Shoshone National Forest

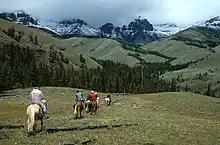
Horseback riding in Greybull Ranger District

For some visitors the greater solitude of the backcountry requires using hiking trails to backpacking or horseback riding into more remote destinations such as Blackwater Natural Bridge which can be accessed from Blackwater Natural Bridge trailhead. There are dozens of trails which total over located throughout the forest. Many of the trailheads can be accessed at campgrounds, with shorter day hikes available as well. The Continental Divide Trail has a section which passes through the forest and crosses the Continental Divide at Sheridan Pass. There is also the Nez Perce National Historic Trail and the Beartooth Loop National Recreation Trail, both of which are in the northern regions of the forest. Some remote areas can also be accessed by horseback. Trailheads usually provide enough room for horse and pack animal trailers plus personal vehicles. Along forest access roads, all-terrain vehicles (ATV) are allowed, but since wilderness areas do not permit access by way of motorized transport, those who wish to visit such areas usually do so either by hiking in or on horseback.